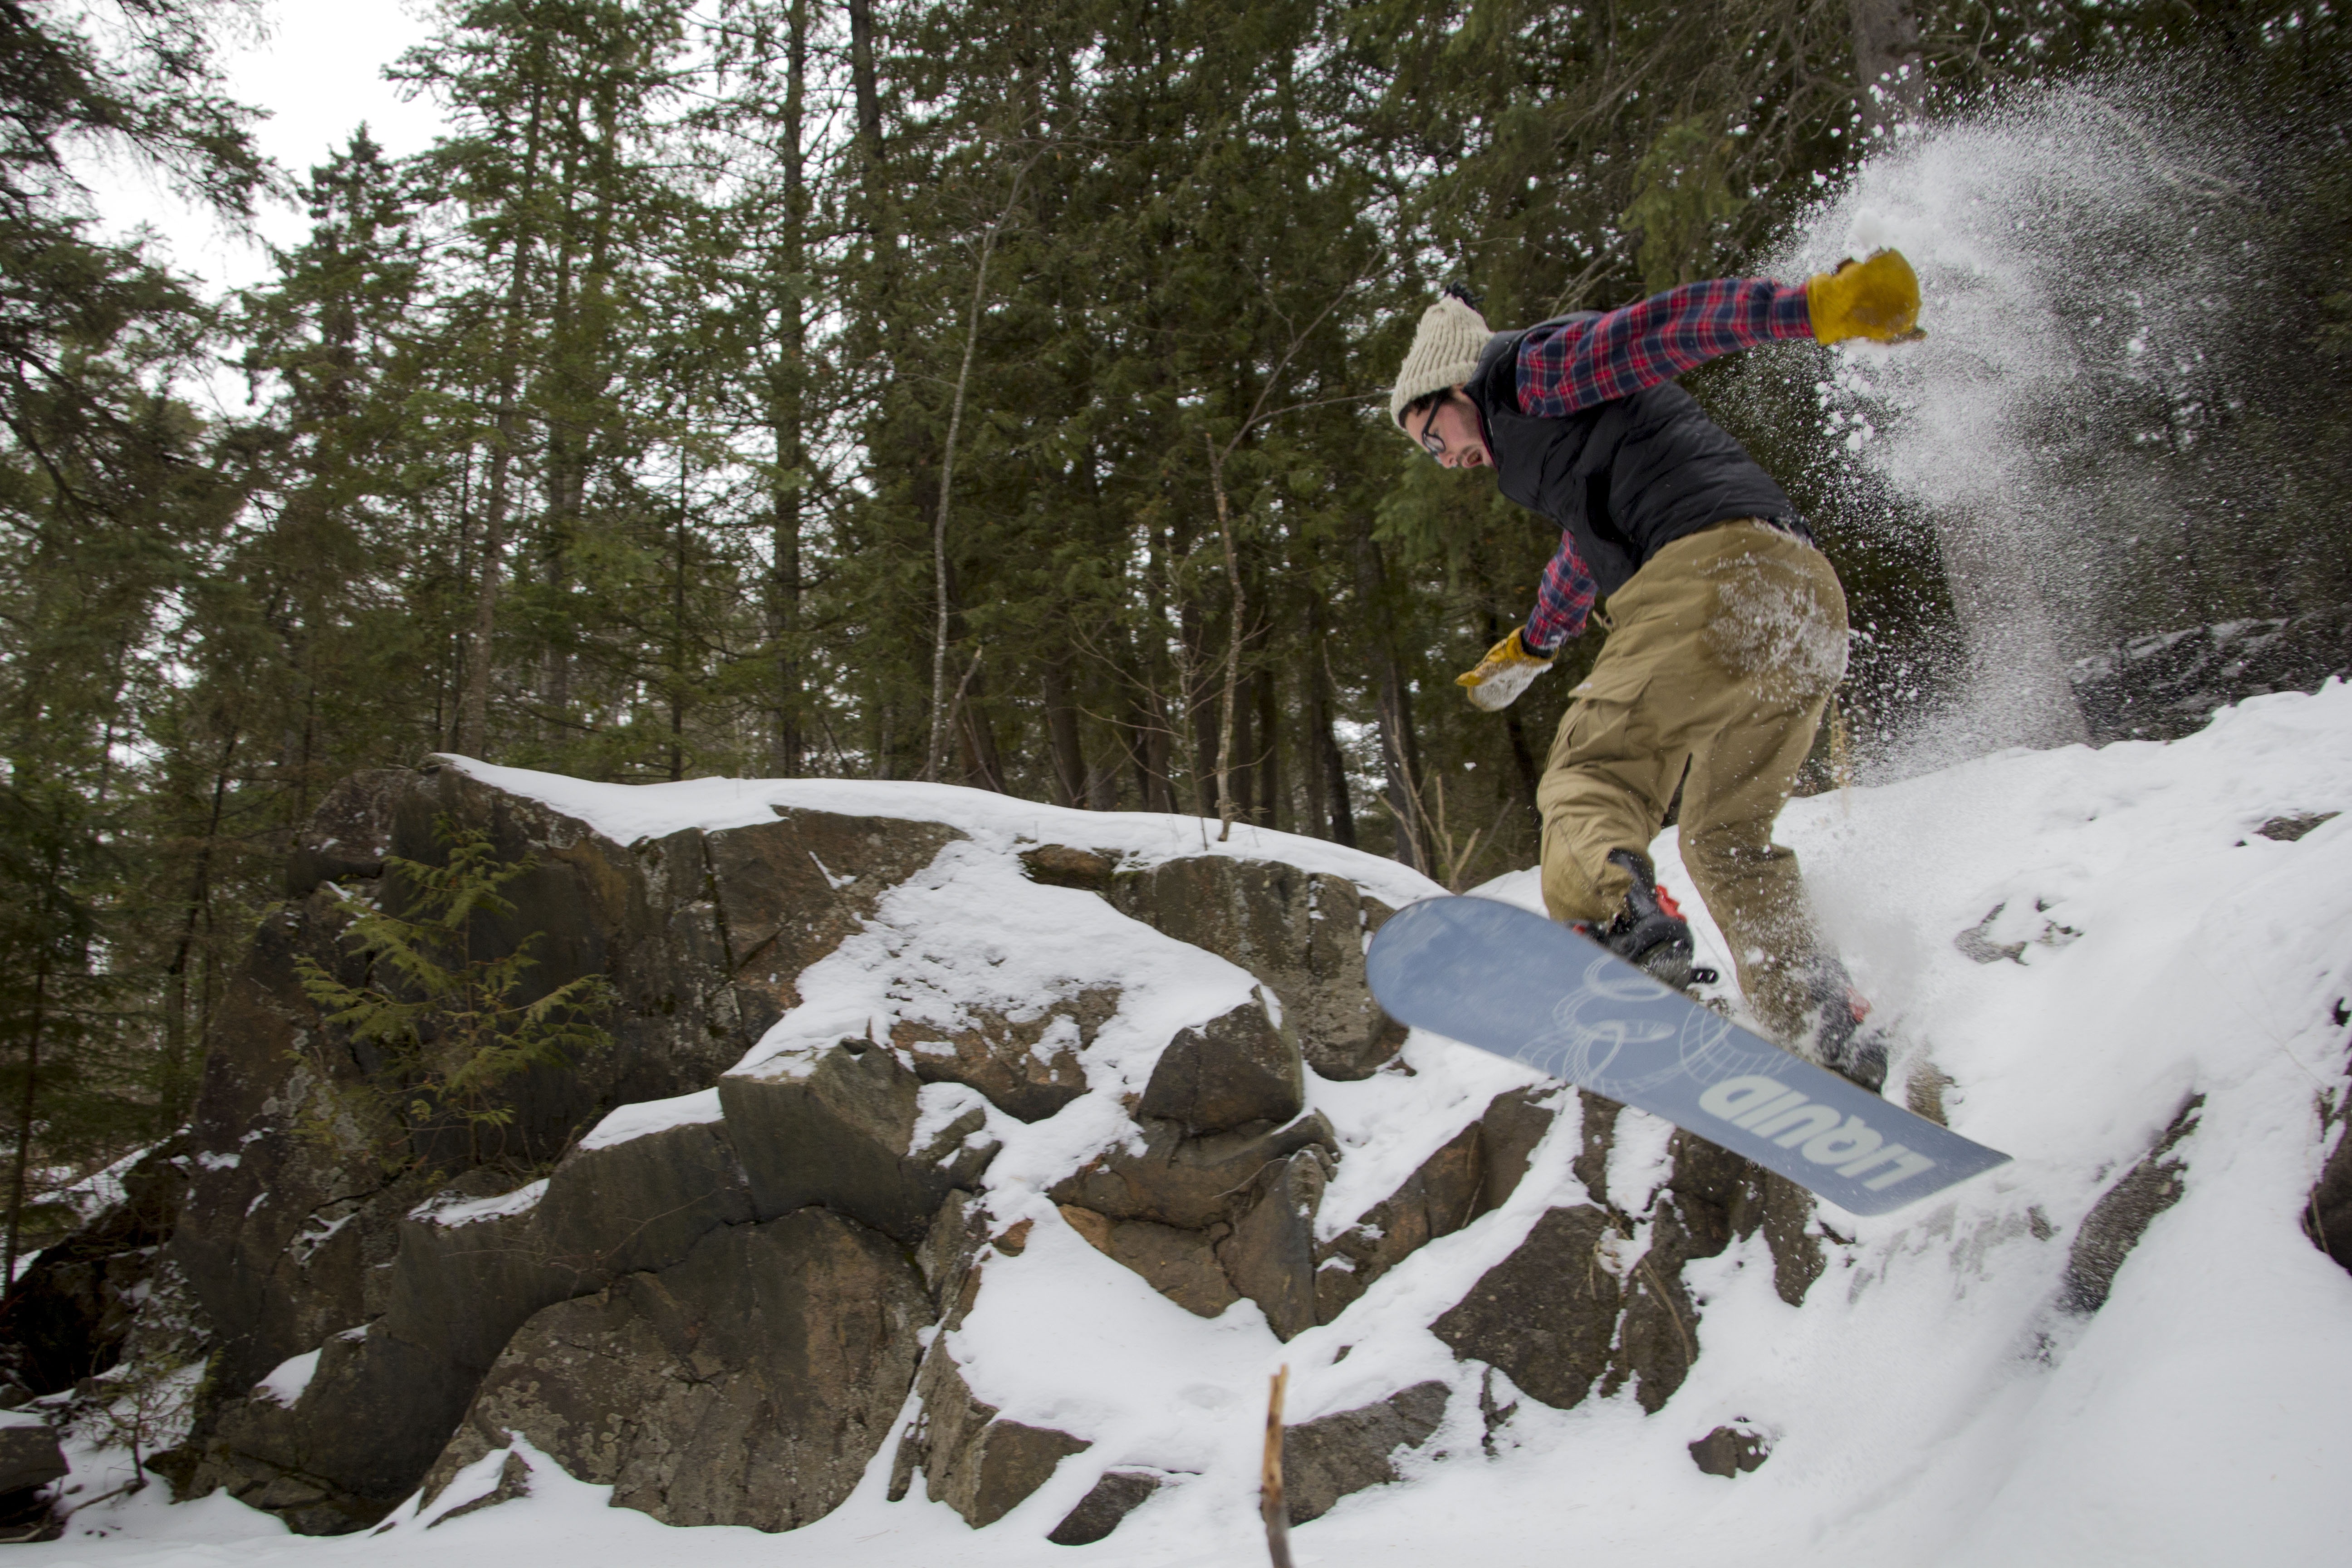
snow, cold, winter, jump, cliff, weather, snowshoe, snowboard, extreme sport, season, trees, winter sport, rocks, woods, fun, sports, footwear, snowboarding, freeride, geological phenomenon